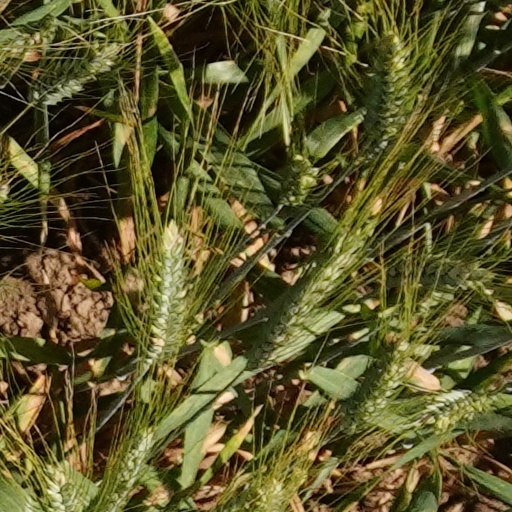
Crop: wheat